Triple Town

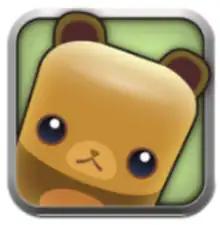

Triple Town is a freemium strategy puzzle video game with city-building elements. It is available for social networks and mobile devices and was developed by Seattle-based Spry Fox.